Istvan Horkay

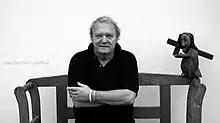
Photo of Istvan Horkay

István Horkay (born December 25, 1945, in Budapest) is a Hungarian painter, printmaker, digital artist, member of the HEAA